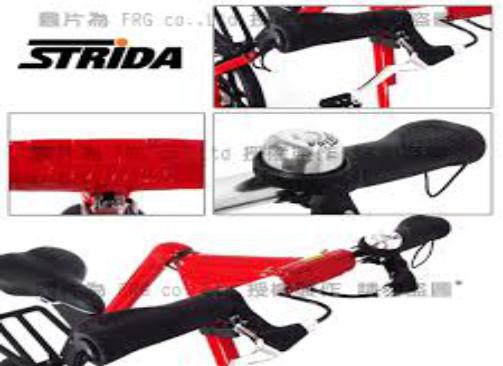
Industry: Sports